Federalsburg, Maryland

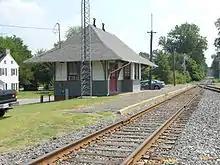
Historic train station in Federalsburg, restored as headquarters of Maryland and Delaware Railroad

The primary means of travel to and from Federalsburg is by road. The primary state highways serving the town are Maryland Route 318, which runs east–west, and Maryland Route 313, which runs north–south. The two roads are concurrent for much of their passage through Federalsburg, which has been diverted to the southern and western edges of town via a bypass. Other state highways serving the town include Maryland Route 307, Maryland Route 308 and Maryland Route 315. In addition, Maryland Route 306 ends at the northeast edge of town.